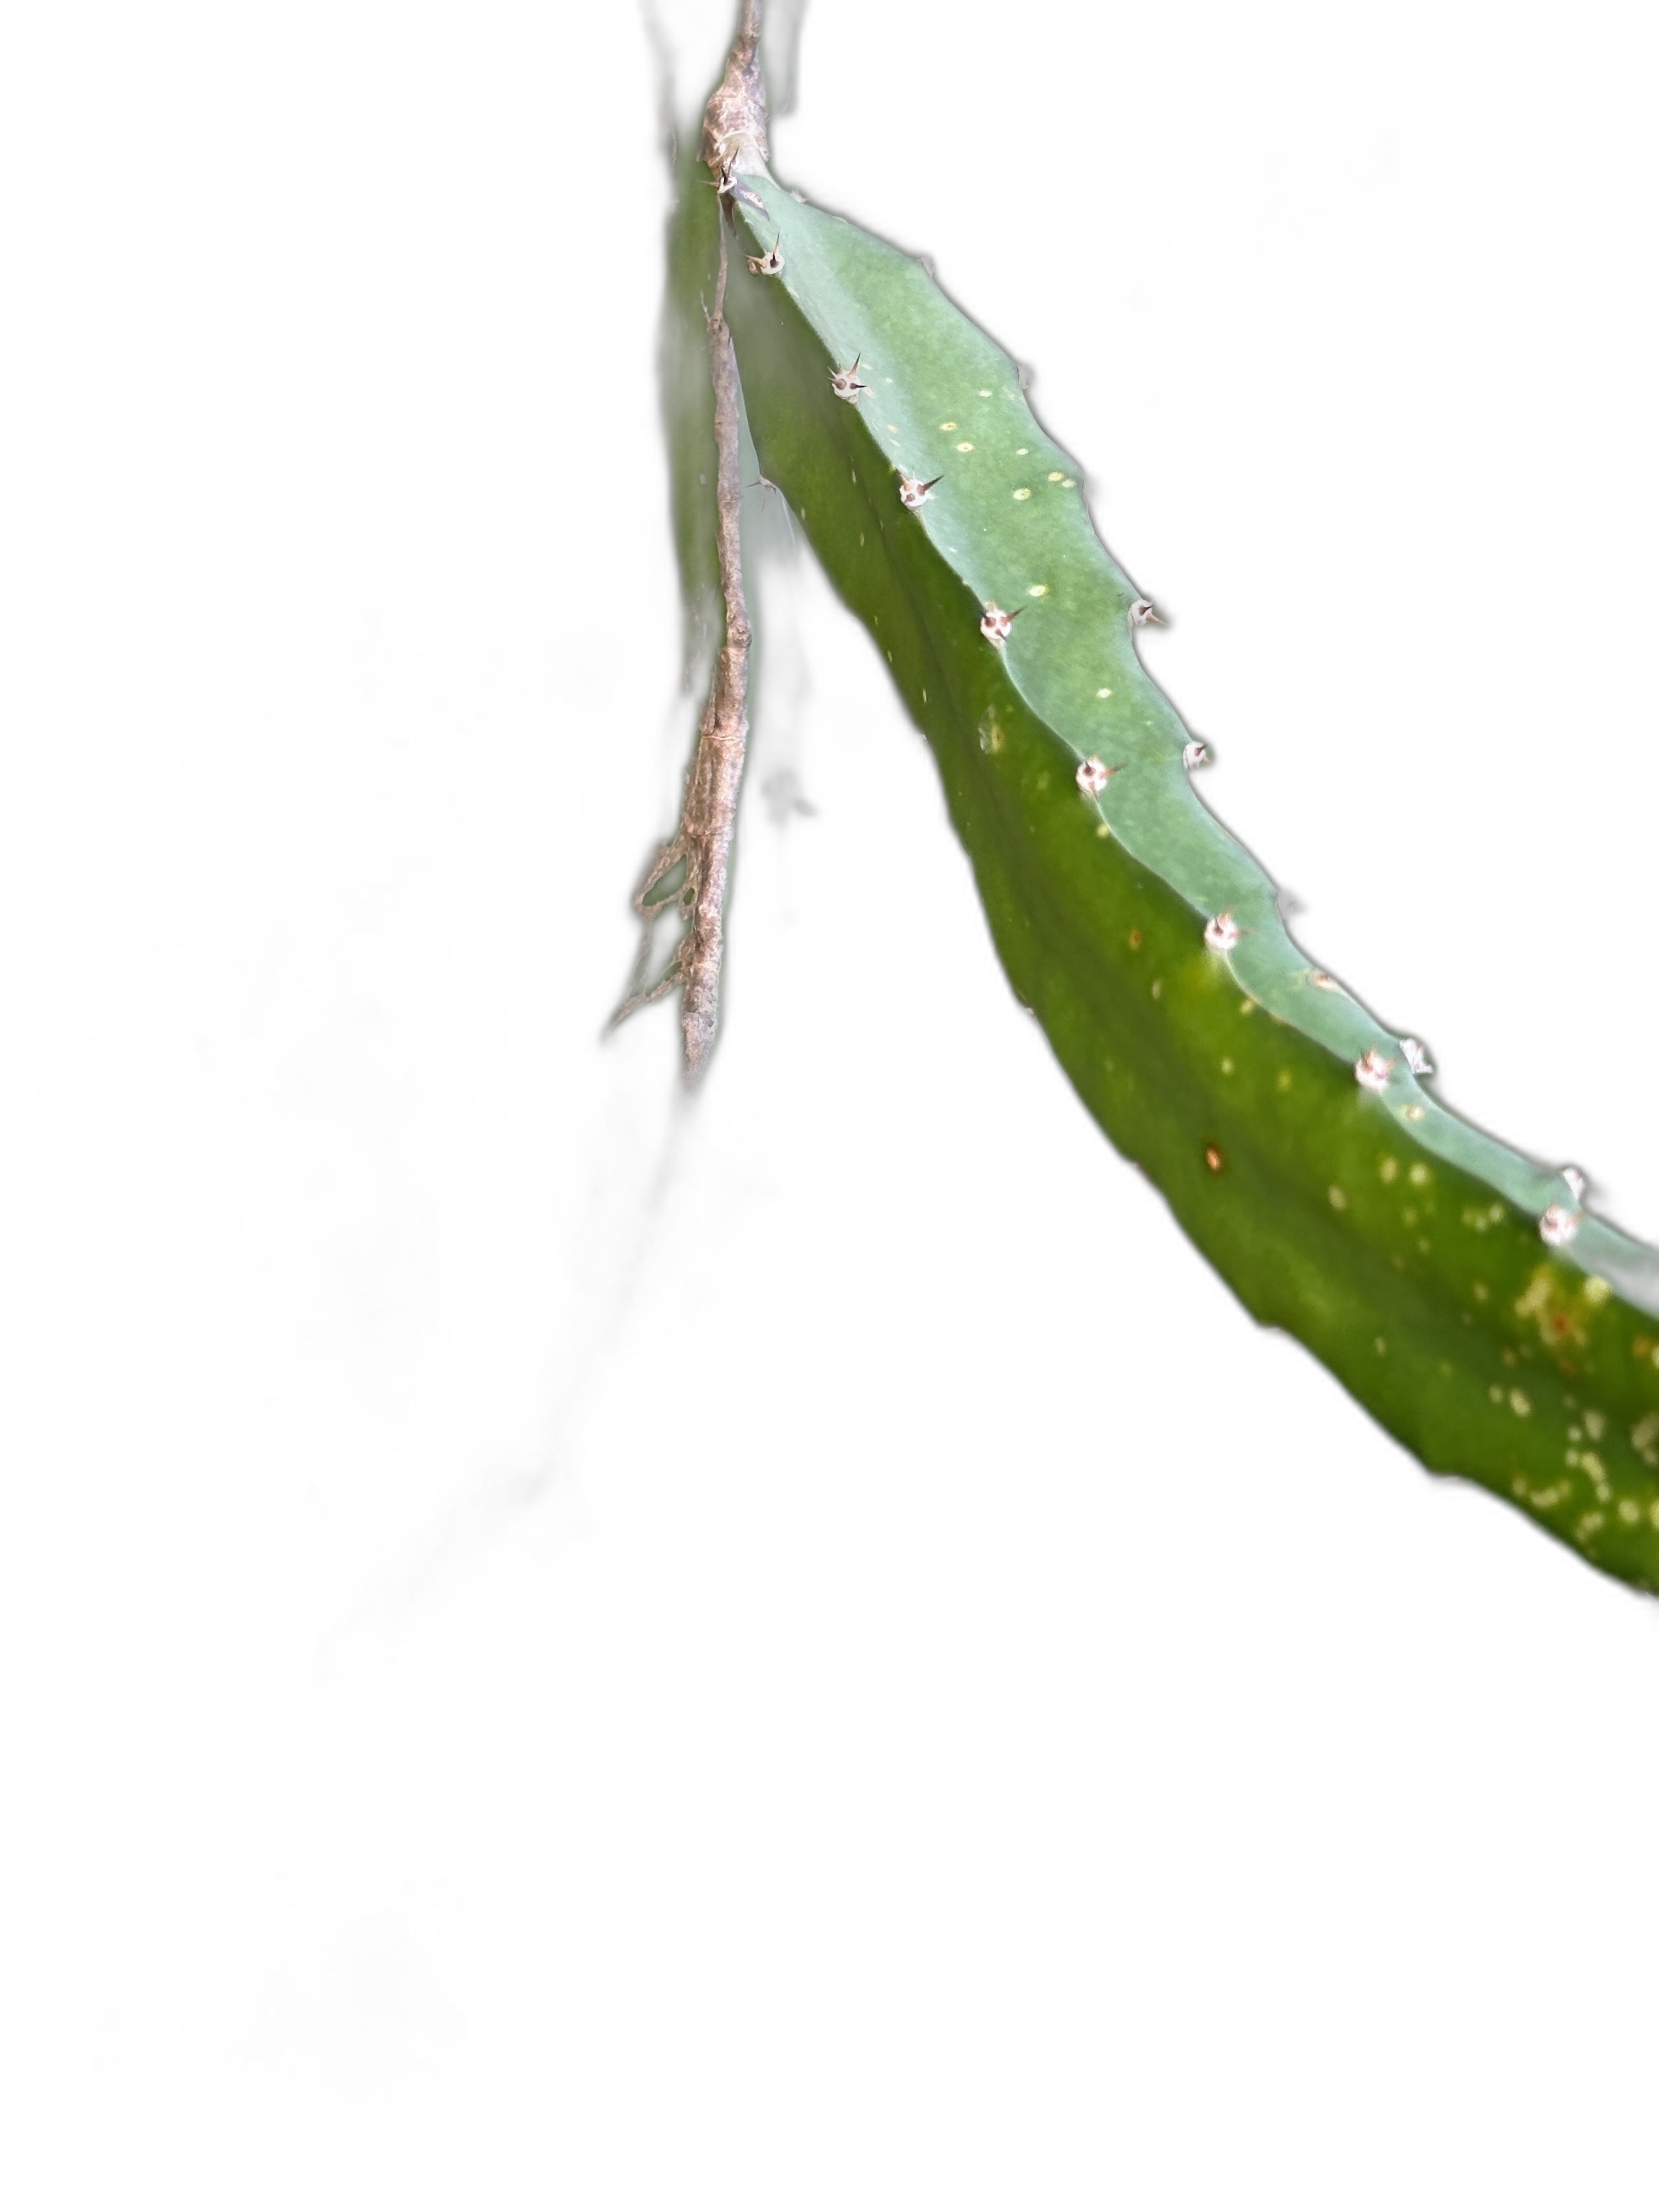
Label: Bad leaf